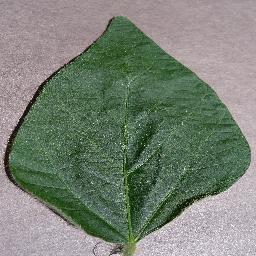
Label: Soybean___healthy